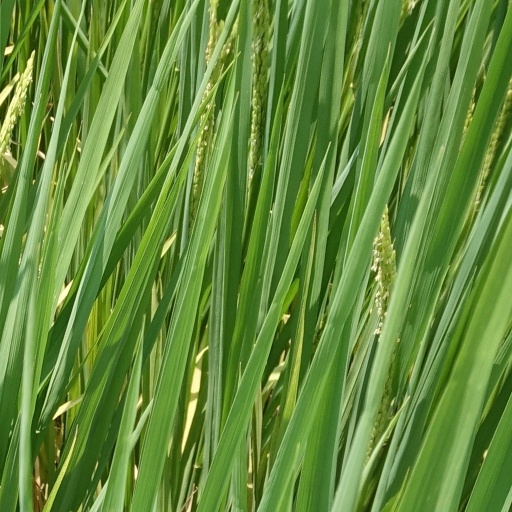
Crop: rice